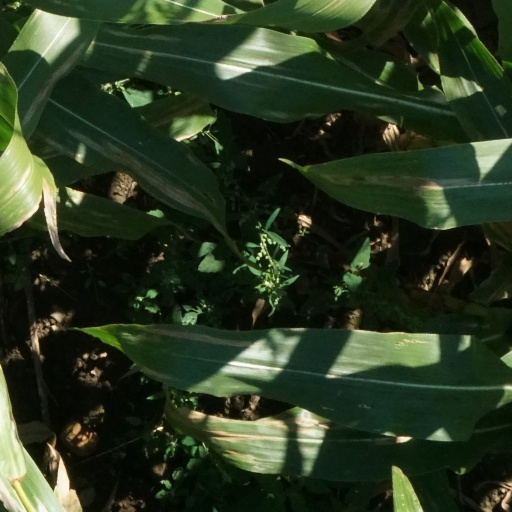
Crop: maize; corn